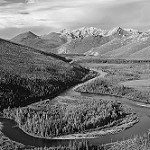
Label: B & W